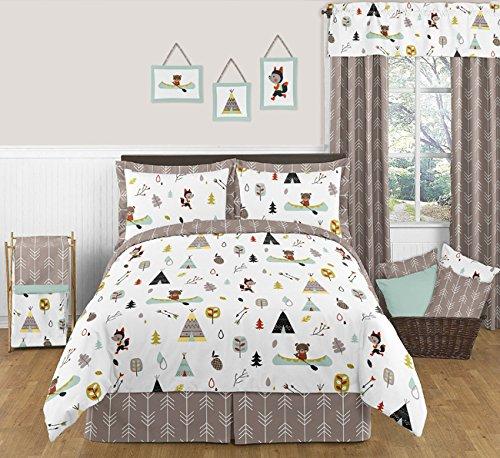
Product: Sweet Jojo Designs 2-Piece Nature Fox Bear Animals Boys Window Treatment Panels for Outdoor Adventure Panels
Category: Home & Kitchen | Home Décor | Kids' Room Décor | Window Treatments | Curtain Panels
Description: Includes: 2 Long Window Panels.
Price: $54.99